William L. Beatty

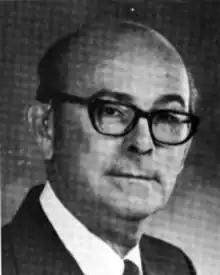

William Louis Beatty (September 4, 1925 – July 22, 2001) was a United States district judge of the United States District Court for the Southern District of Illinois.